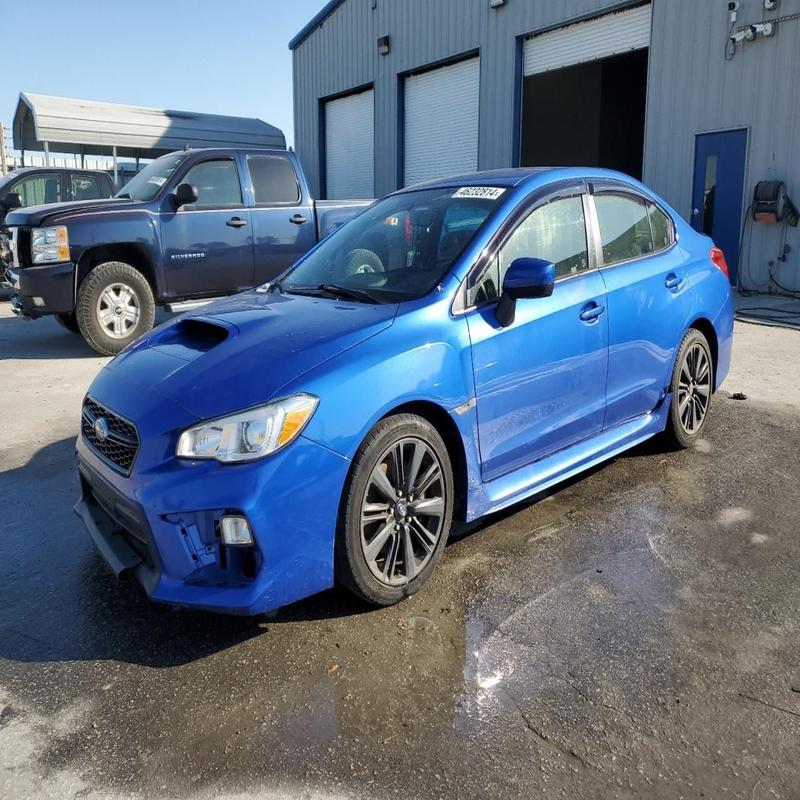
Aucun dommage détecté.
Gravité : aucun